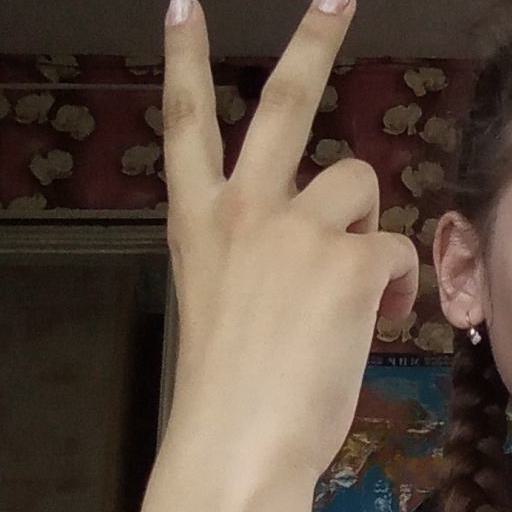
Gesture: peace_inverted